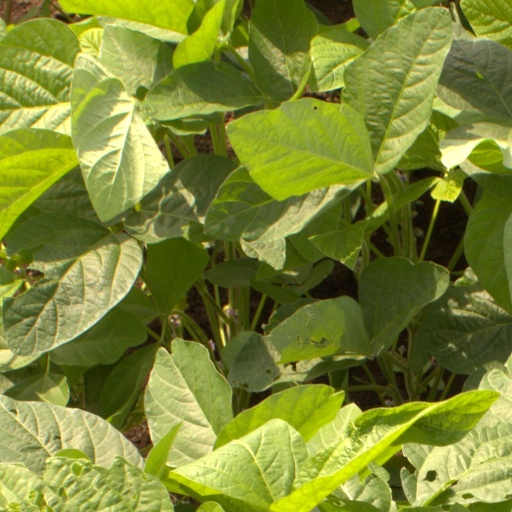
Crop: soybean